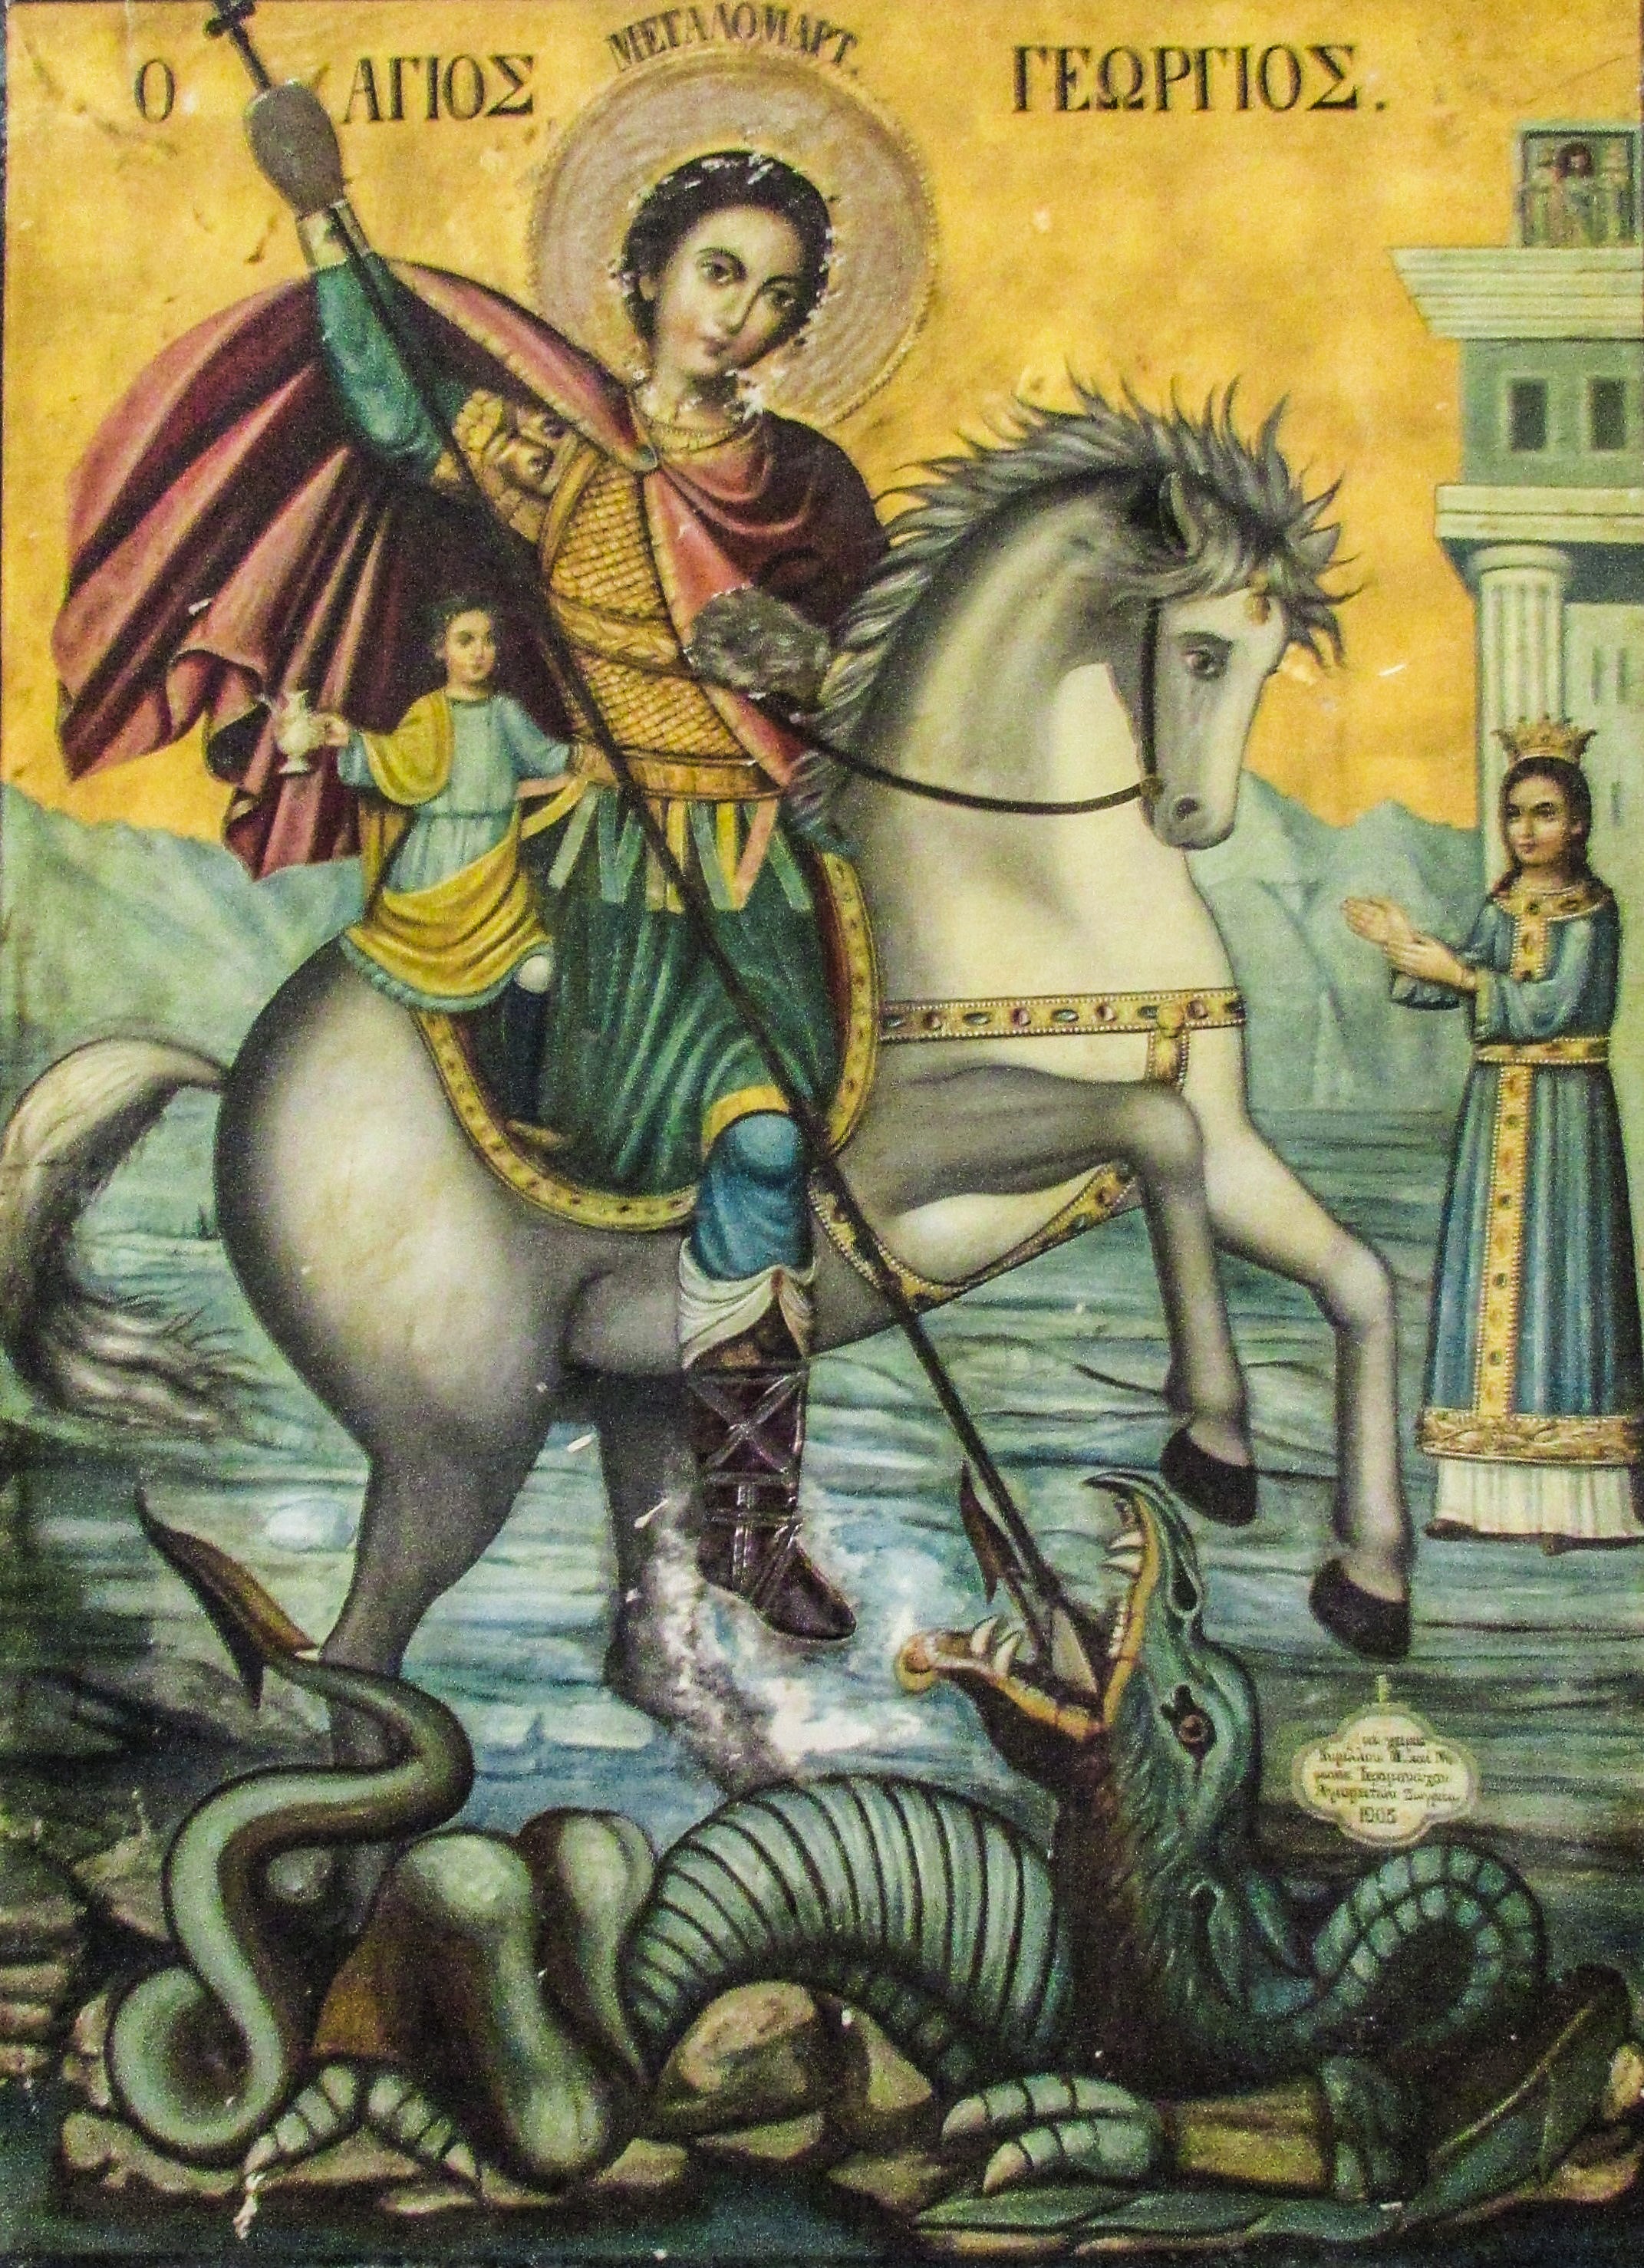
old, religion, illustration, monastery, icon, comics, cyprus, mythology, ayios georgios, fictional character, famagusta, ayios varnavas